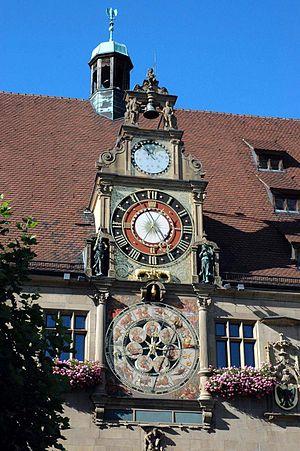
Isaac Habrecht, né le 23 février 1544 à Schaffhouse et mort le 11 novembre 1620 à Strasbourg, est un horloger suisse.